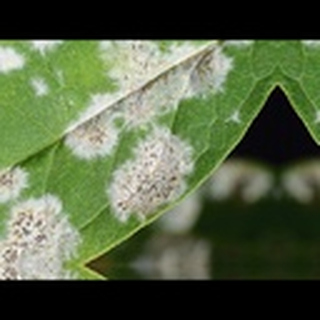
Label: cotton_powdery_mildew